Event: Nepal Earthquake
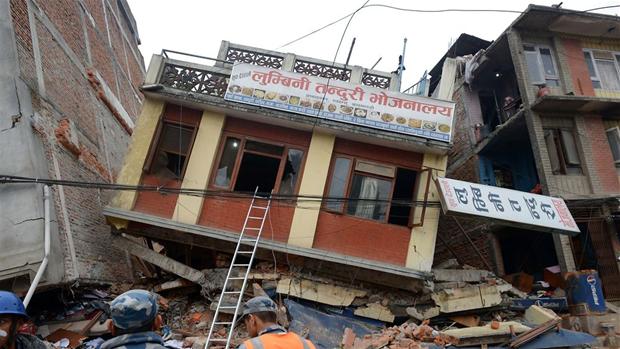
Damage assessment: damage